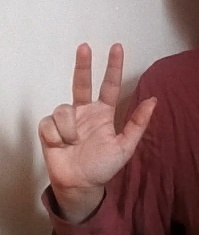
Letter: al